H. Busso Peus

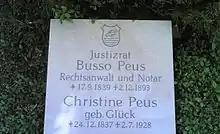
Tomb of Busso Peus in the Central Cemetery of Münster

Peus, son of Hugo Peus, father of Friedrich-Carl Peus and grandfather of the two cousins politician Busso Peus and numismatist Busso Peus (24 October 1902 – 18 November 1983), studied law at Humboldt University of Berlin and at the Catholic University of Leuven, Belgium, and—succeeding his father—became a solicitor and barrister.